Mary Tudor, Queen of France

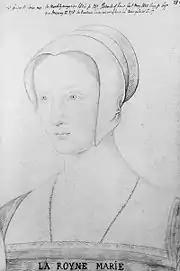
A sketch of Mary during her brief period as queen of France

Cardinal Wolsey negotiated a peace treaty with France, and on 9 October 1514, at the age of 18, Mary married the 52-year-old King Louis XII of France at Abbeville. She was accompanied to France by several English maids of honour (one of whom was Anne Boleyn) under the supervision of her old governess Lady or "Mother" Guildford, who acted as her principal lady-in-waiting.